Golaniad

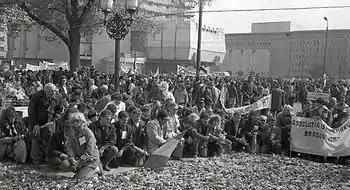
A rally in University Square, Bucharest, 1990

The Golaniad (from the word "golan" meaning "hoodlum") was a protest in Romania in the University Square, Bucharest. It was initiated by students and professors at the University of Bucharest.